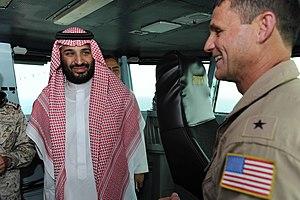
L'Arabie saoudite ou Arabie séoudite, nommée également le royaume d'Arabie saoudite, est une monarchie absolue islamique dirigée par la dynastie des Saoud, depuis sa création en 1932 par Abdelaziz ibn Saoud. Peuplée de 33 millions d'habitants, occupant 80 % de la péninsule Arabique, c'est le plus grand pays du Moyen-Orient avec une superficie de plus de deux millions de kilomètres carrés, et le deuxième plus grand des pays du monde arabe, après l'Algérie.